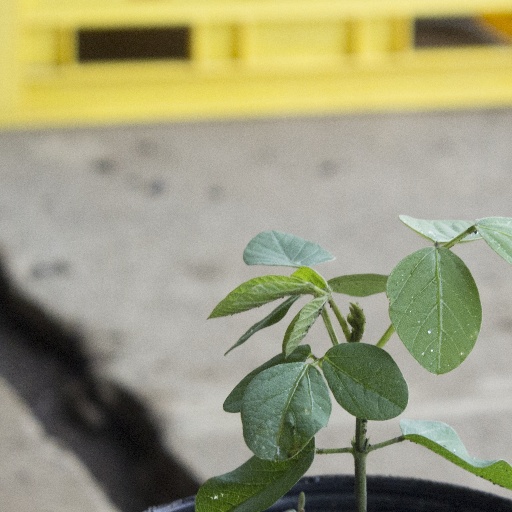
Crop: soybean